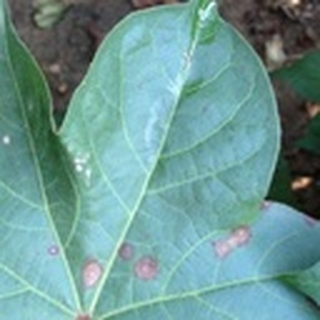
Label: cotton_target_spot